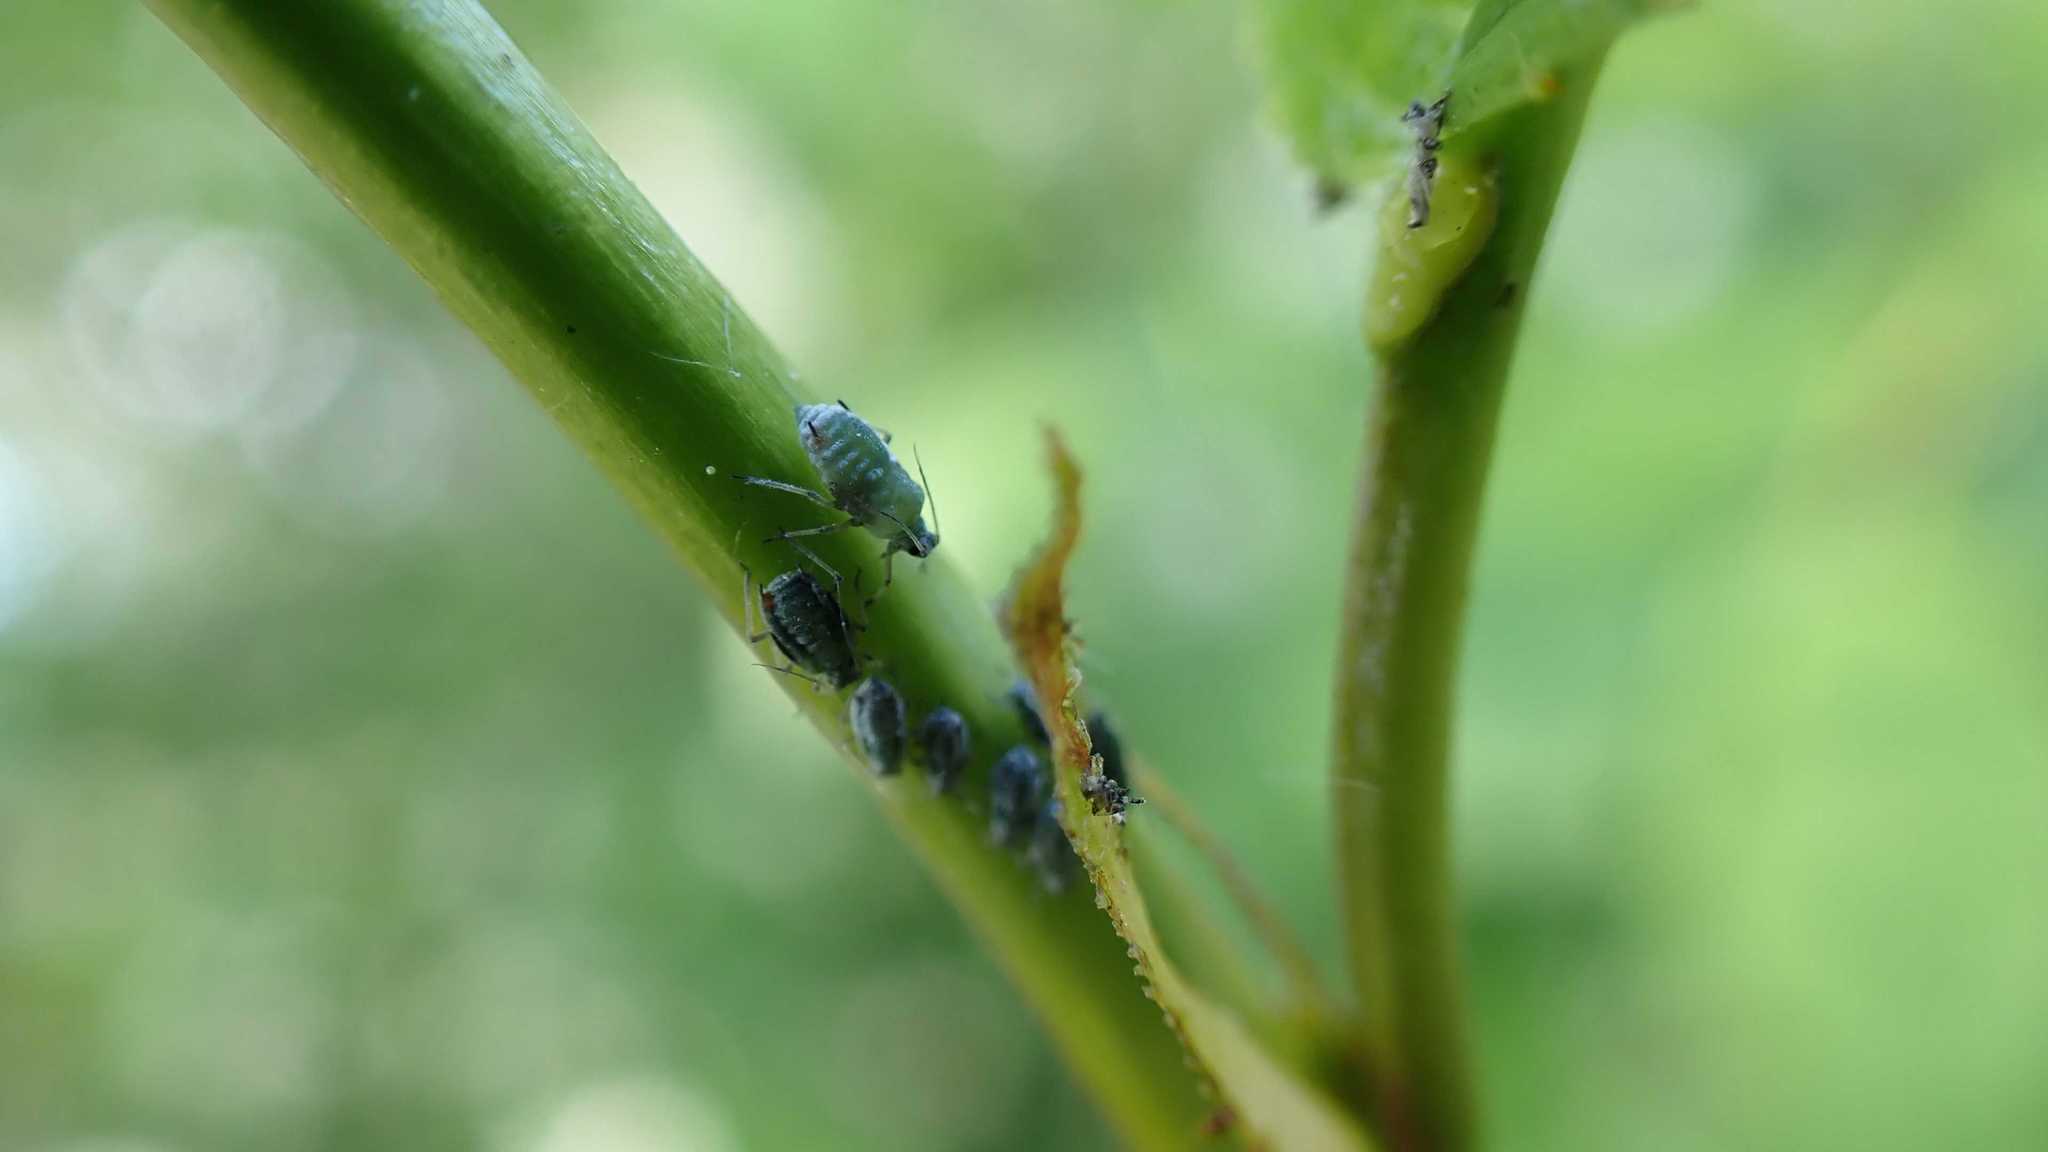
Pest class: bird_cherry_oat_aphid